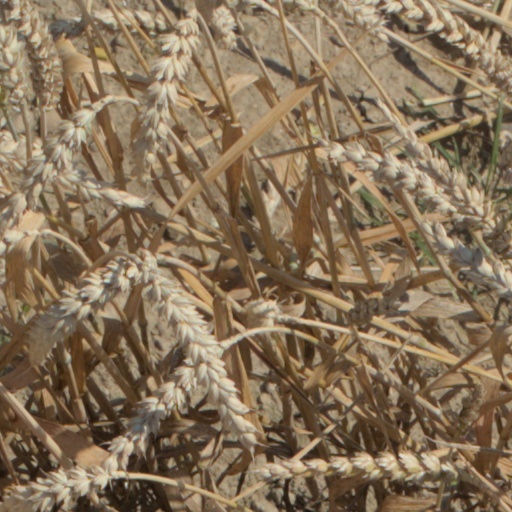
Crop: wheat